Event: Ecuador Earthquake
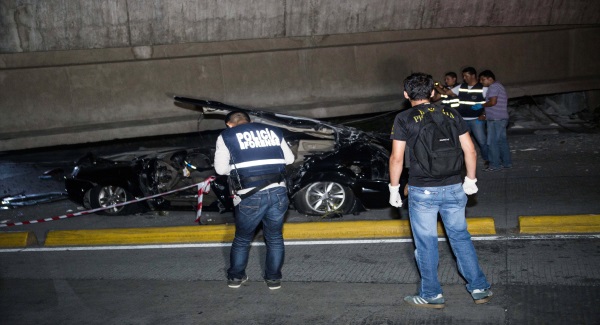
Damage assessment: damage